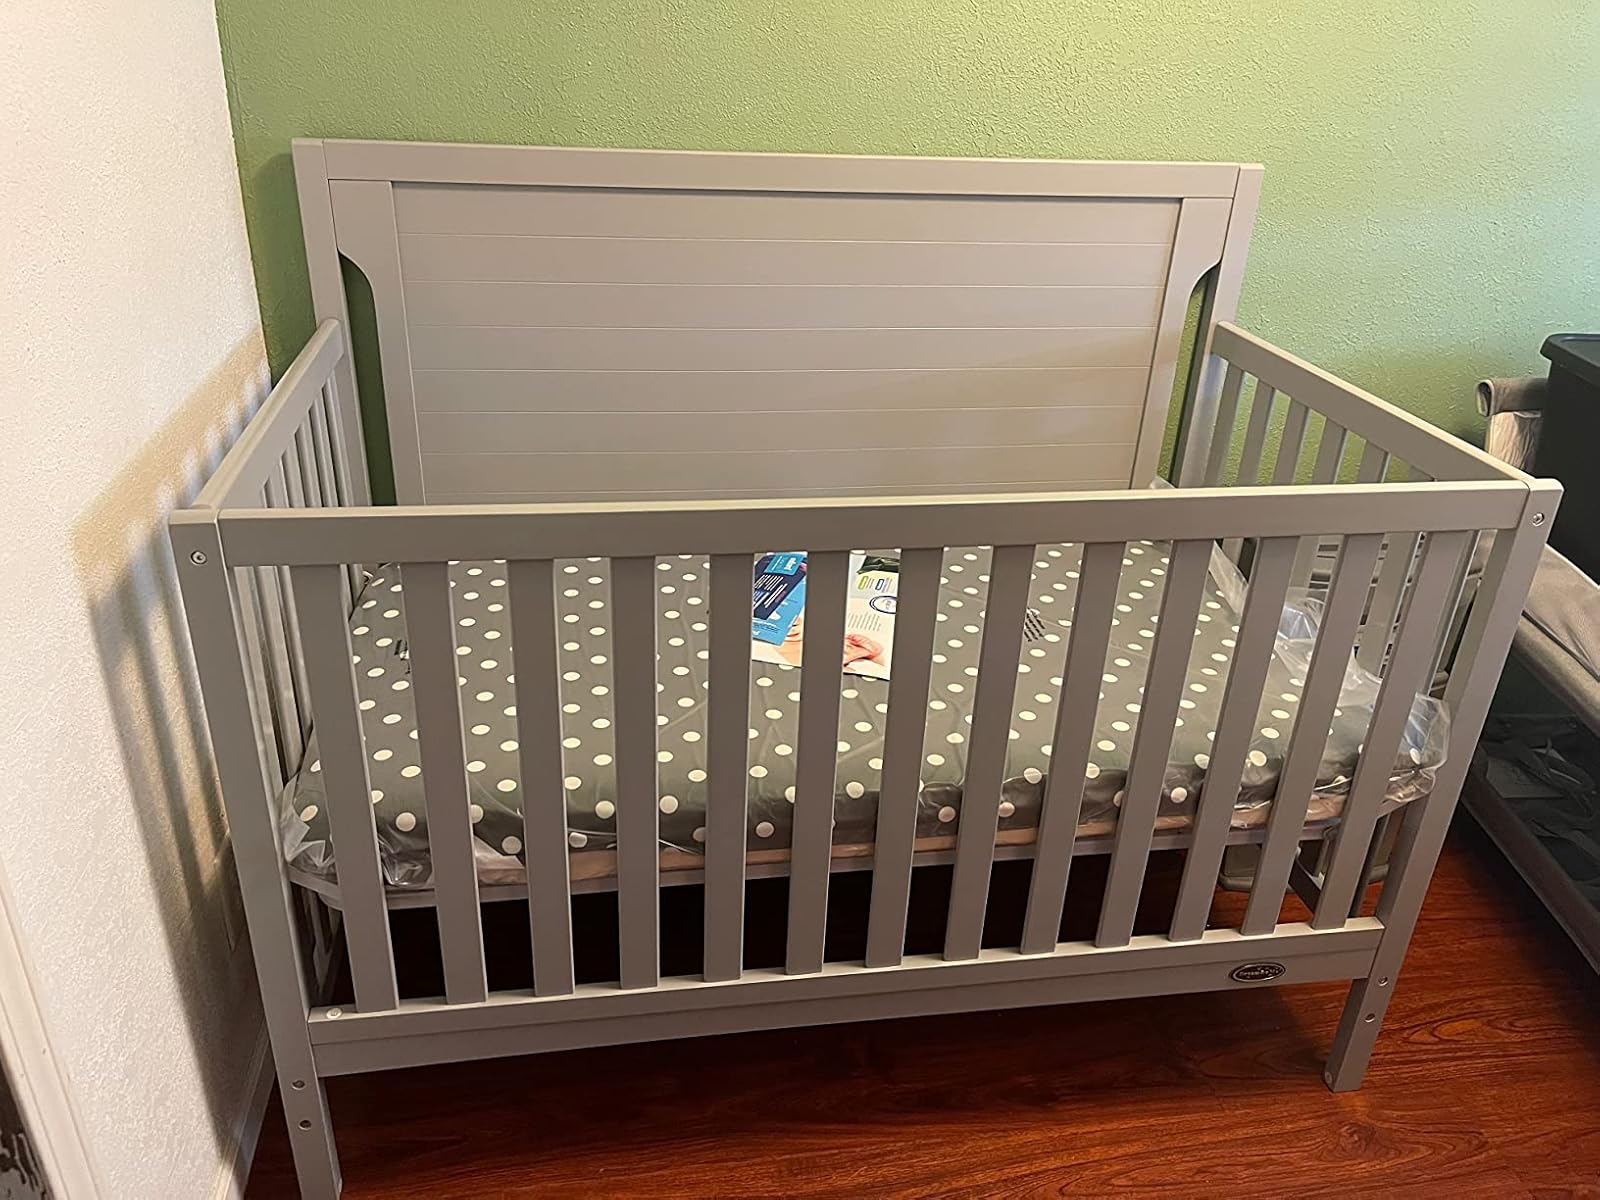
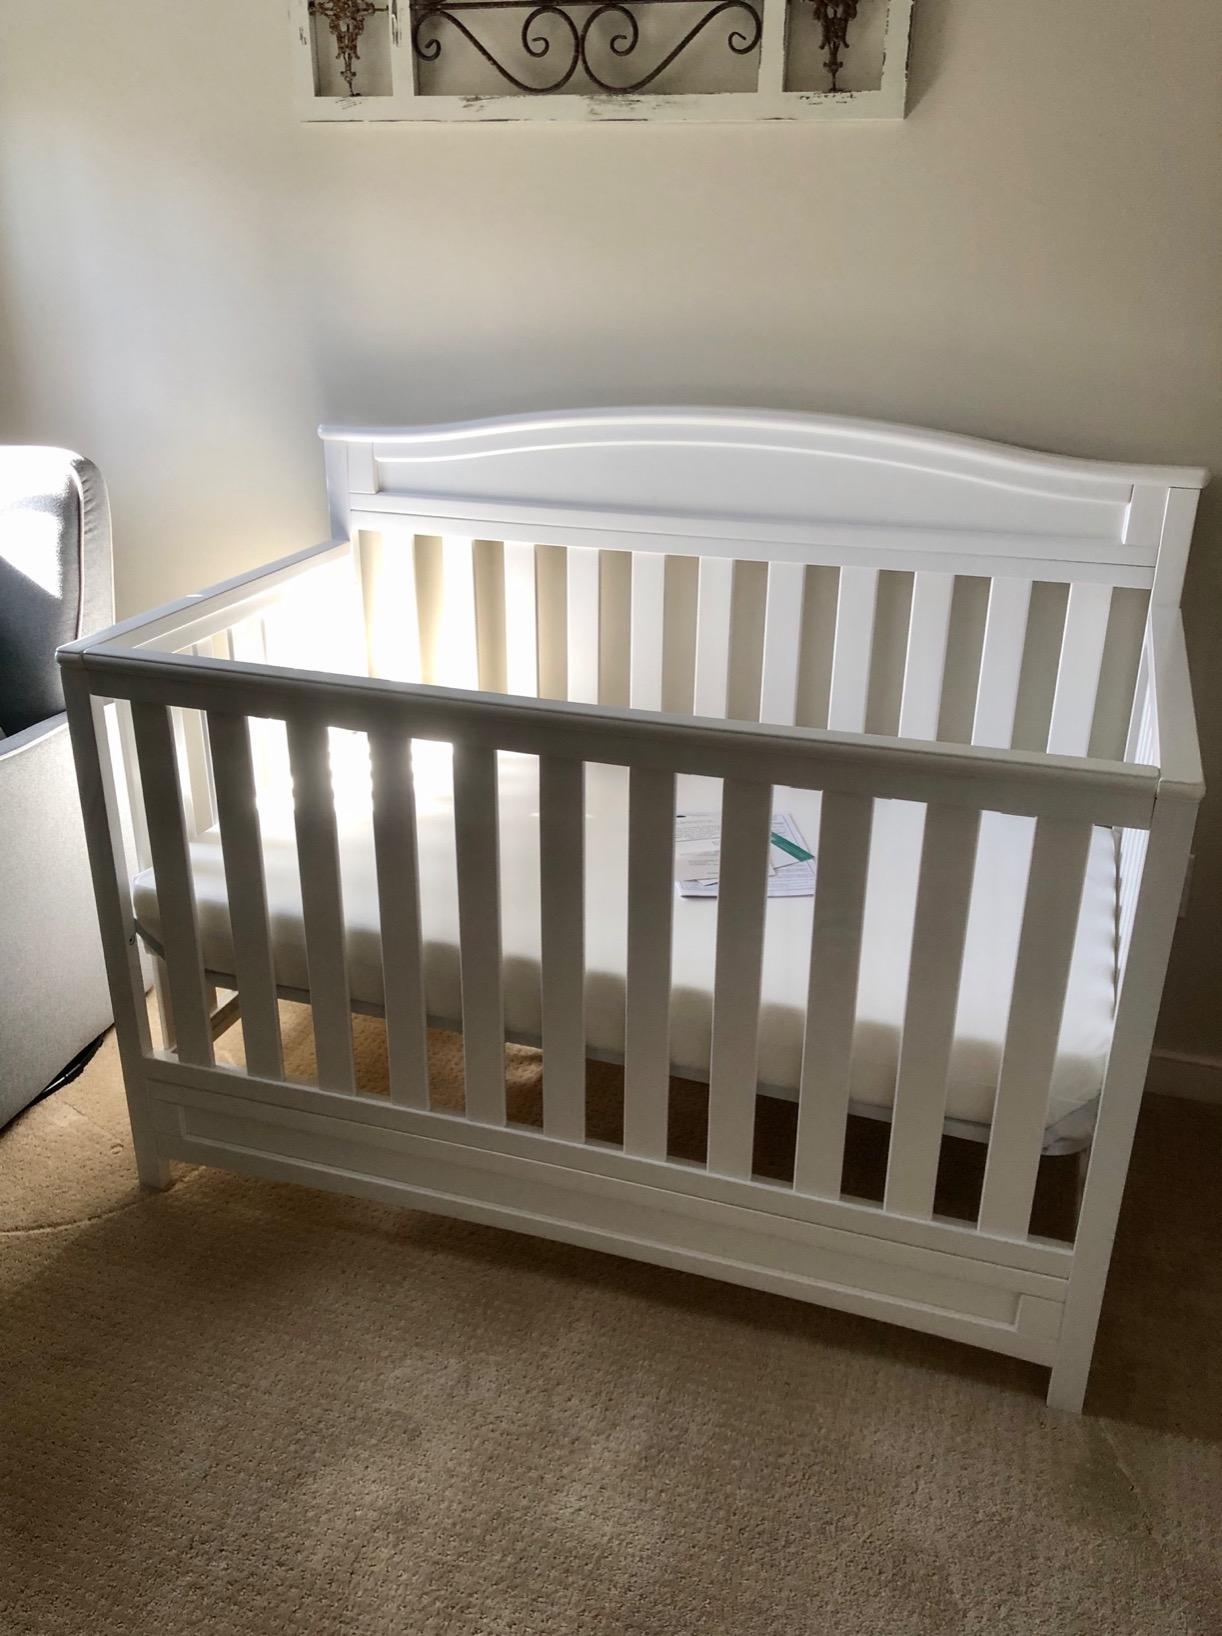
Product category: products_crib
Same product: no